Ainbo: Spirit of the Amazon

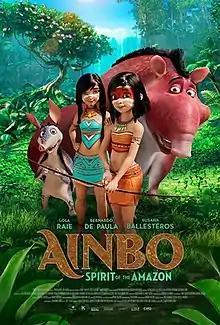
Theatrical release poster

Ainbo: Spirit of the Amazon (Spanish: Ainbo: El espíritu del Amazonas; stylized as AINBO: Spirit of the Amazon), also known as simply Ainbo, is a 2021 animated adventure comedy film co-directed by José Zelada and Richard Claus, with story by Zelada. Produced by Tunche Films and Cool Beans, Cinema Management Group oversees worldwide distribution. The plot follows an adventurous girl named Ainbo, who, along with her animal spirit guides, sets out to save her jungle paradise in the Amazon from loggers and miners. The film is noted as an authentic description of the Peruvian Amazon rainforest folklore.